History of Carthage

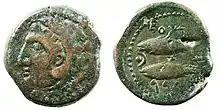
A Punic bronze coin from Gadir, modern Cádiz (Spain); the obverse shows a male head depicting Melkart (called Heracles by the Greeks and Hercules by the Romans); on the reverse are two tuna fish with several Phoenician letters.

By the middle of the 6th century BC, Carthage had grown into a fully independent thalassocracy. Under Mago (r., c.550–530) and later his Magonid family, Carthage became pre-eminent among the Phoenician colonies in the western Mediterranean, which included nearby Utica. Mago, the 6th century ruler of Carthage, initiated the practice of recruiting the army from subject peoples and mercenaries, because "the population of Carthage was too small to provide defence for so widely scattered an empire." Hence, Libyans, Iberians, Sardinians, and Corsicans were soon enlisted.